Pete Conrad

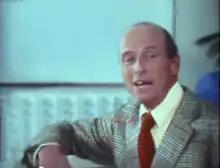
Conrad appeared as a spokesman for American Express

Conrad retired from NASA and the Navy in 1973, and went to work for American Television and Communications Company. He started as the vice president of operations and chief operating officer. Conrad was in charge of the operation of existing systems and the national development of new cable television systems.